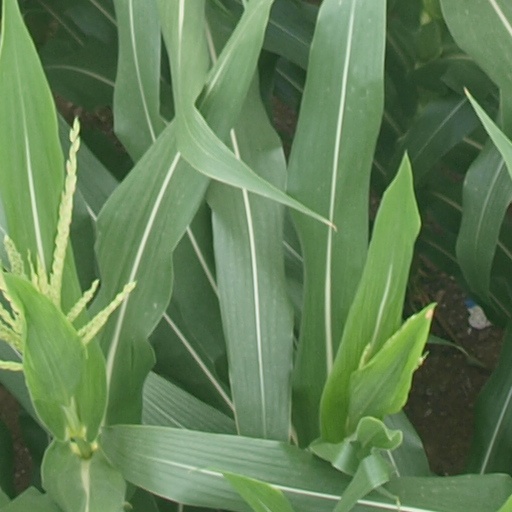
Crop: maize; corn